Sukhdev Thapar

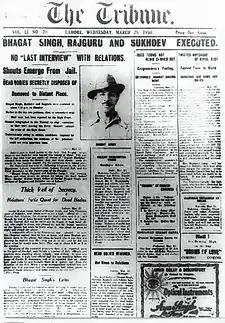
Front page of "The Tribune" announcing the executions

The executions were highly publicised in the news, especially because they occurred on the day of the Indian National Congress's annual convention in Karachi. According to the "New York Times":